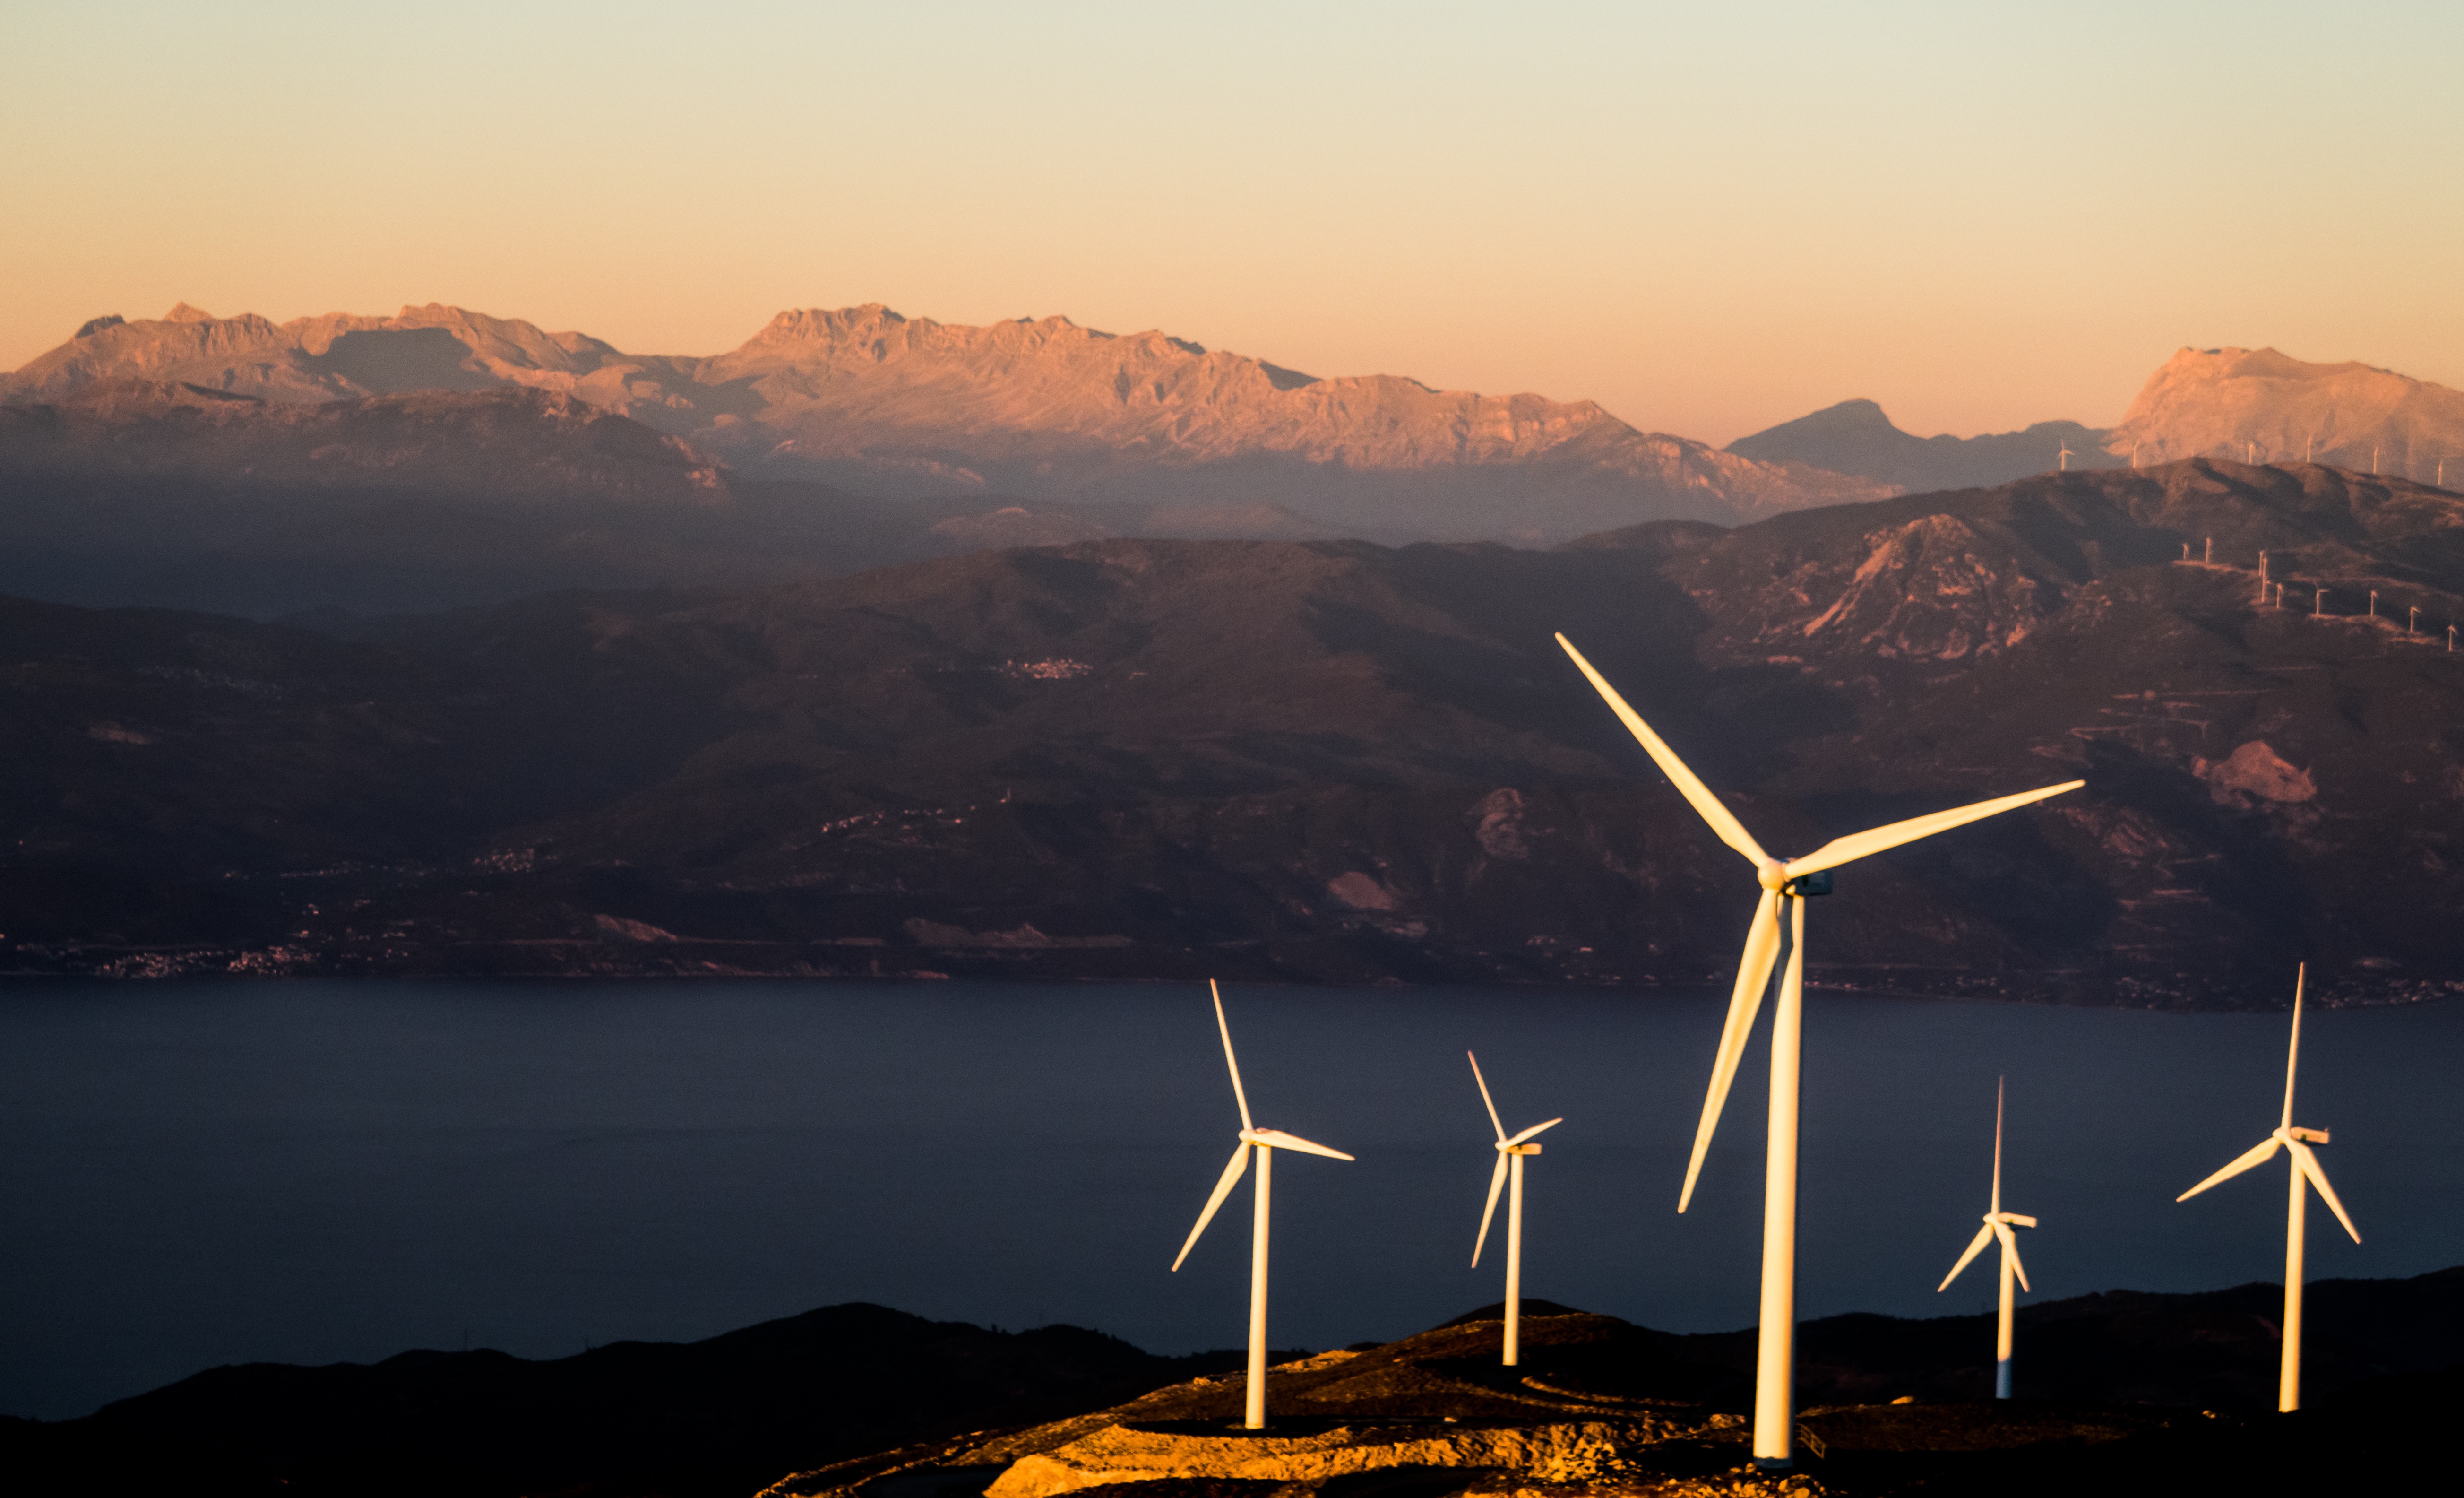
mountain, sunrise, sunset, morning, wind, dawn, dusk, evening